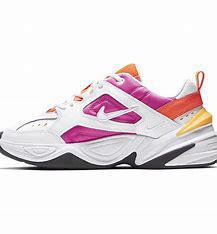
Brand: Nike
Model: M2K Tekno